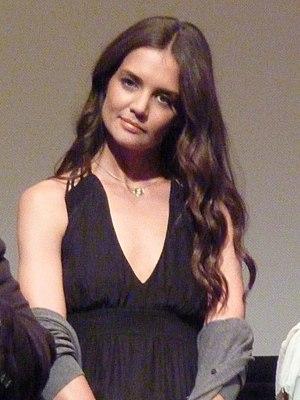
Katherine Noelle Holmes, dite Katie Holmes, est une actrice, réalisatrice et productrice américaine, née le 18 décembre 1978 à Toledo.